List of U.S. state poets laureate

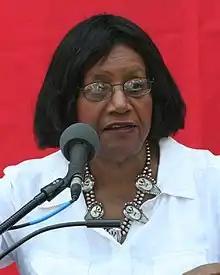
Dolores Kendrick was the second poet laureate of Washington D.C.

The United States' capital, the District of Columbia, created the position of Poet Laureate of the District of Columbia in 1984 during the mayoralty of Marion Barry. The position is filled by appointment from the mayor of the district the DC Commission on the Arts and Humanities. The District of Columbia's poet laureate program is currently stalled.